Nocturnes (Debussy)

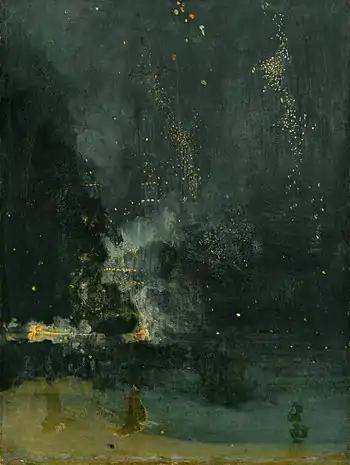

In 1894, after completing the first movement of his Mallarmé triptych entitled "Prélude" (to "The Afternoon of a Faun"), he began the recomposition of the "Twilight Scenes" in a new inspired style, retitling the new version "Nocturnes" after a series of paintings of the same name by James McNeill Whistler, who was living in Paris at the time.